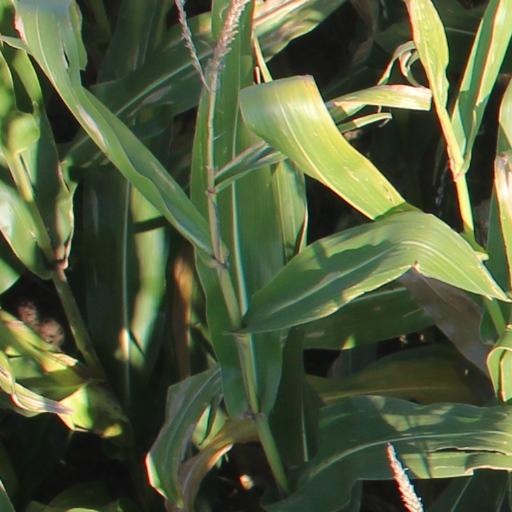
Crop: maize; corn